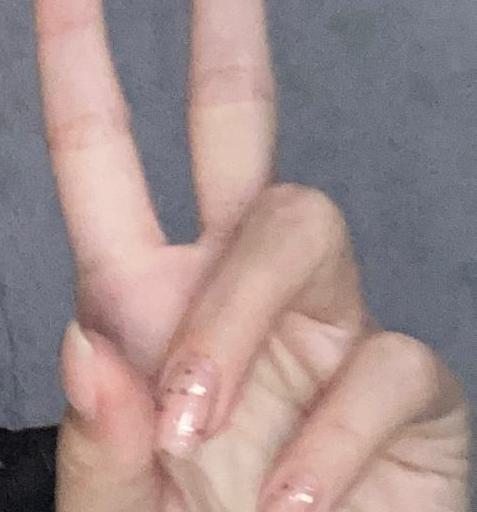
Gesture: peace